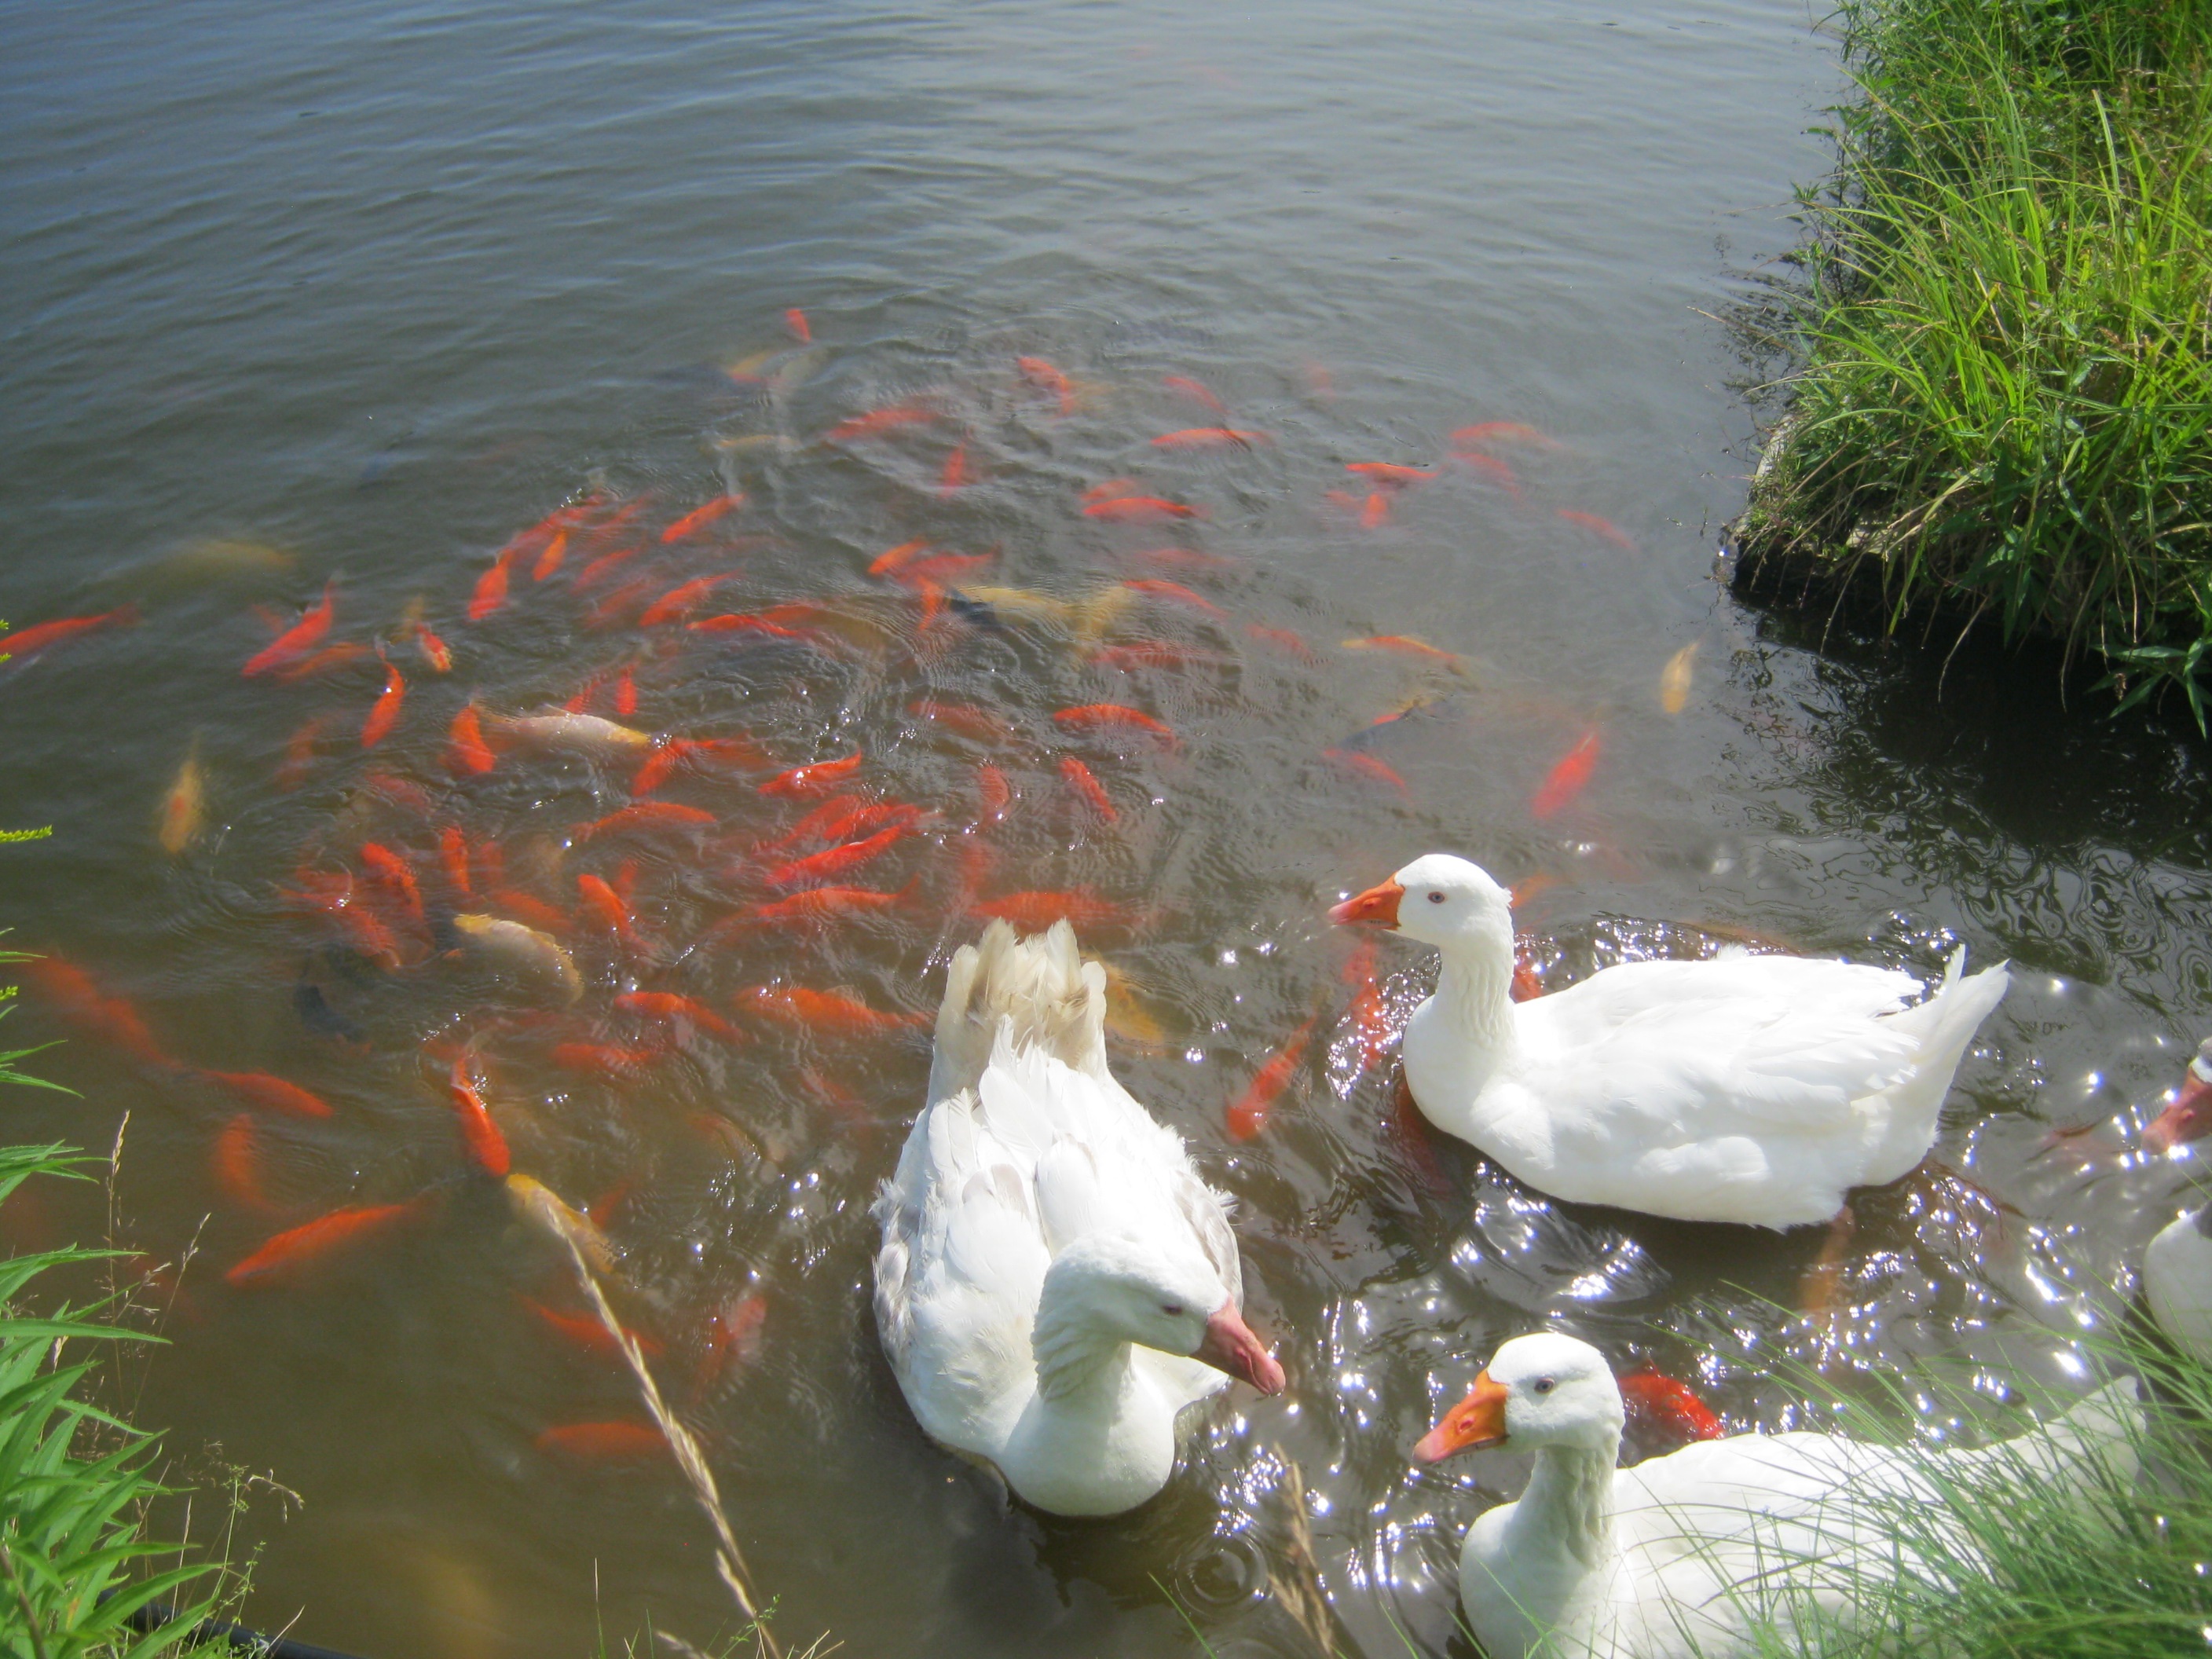
water, nature, bird, white, animal, summer, pond, orange, tranquil, fish, fauna, swimming, birds, duck, geese, waterfowl, goldfish, water bird, white geese, orange and white, ducks geese and swans